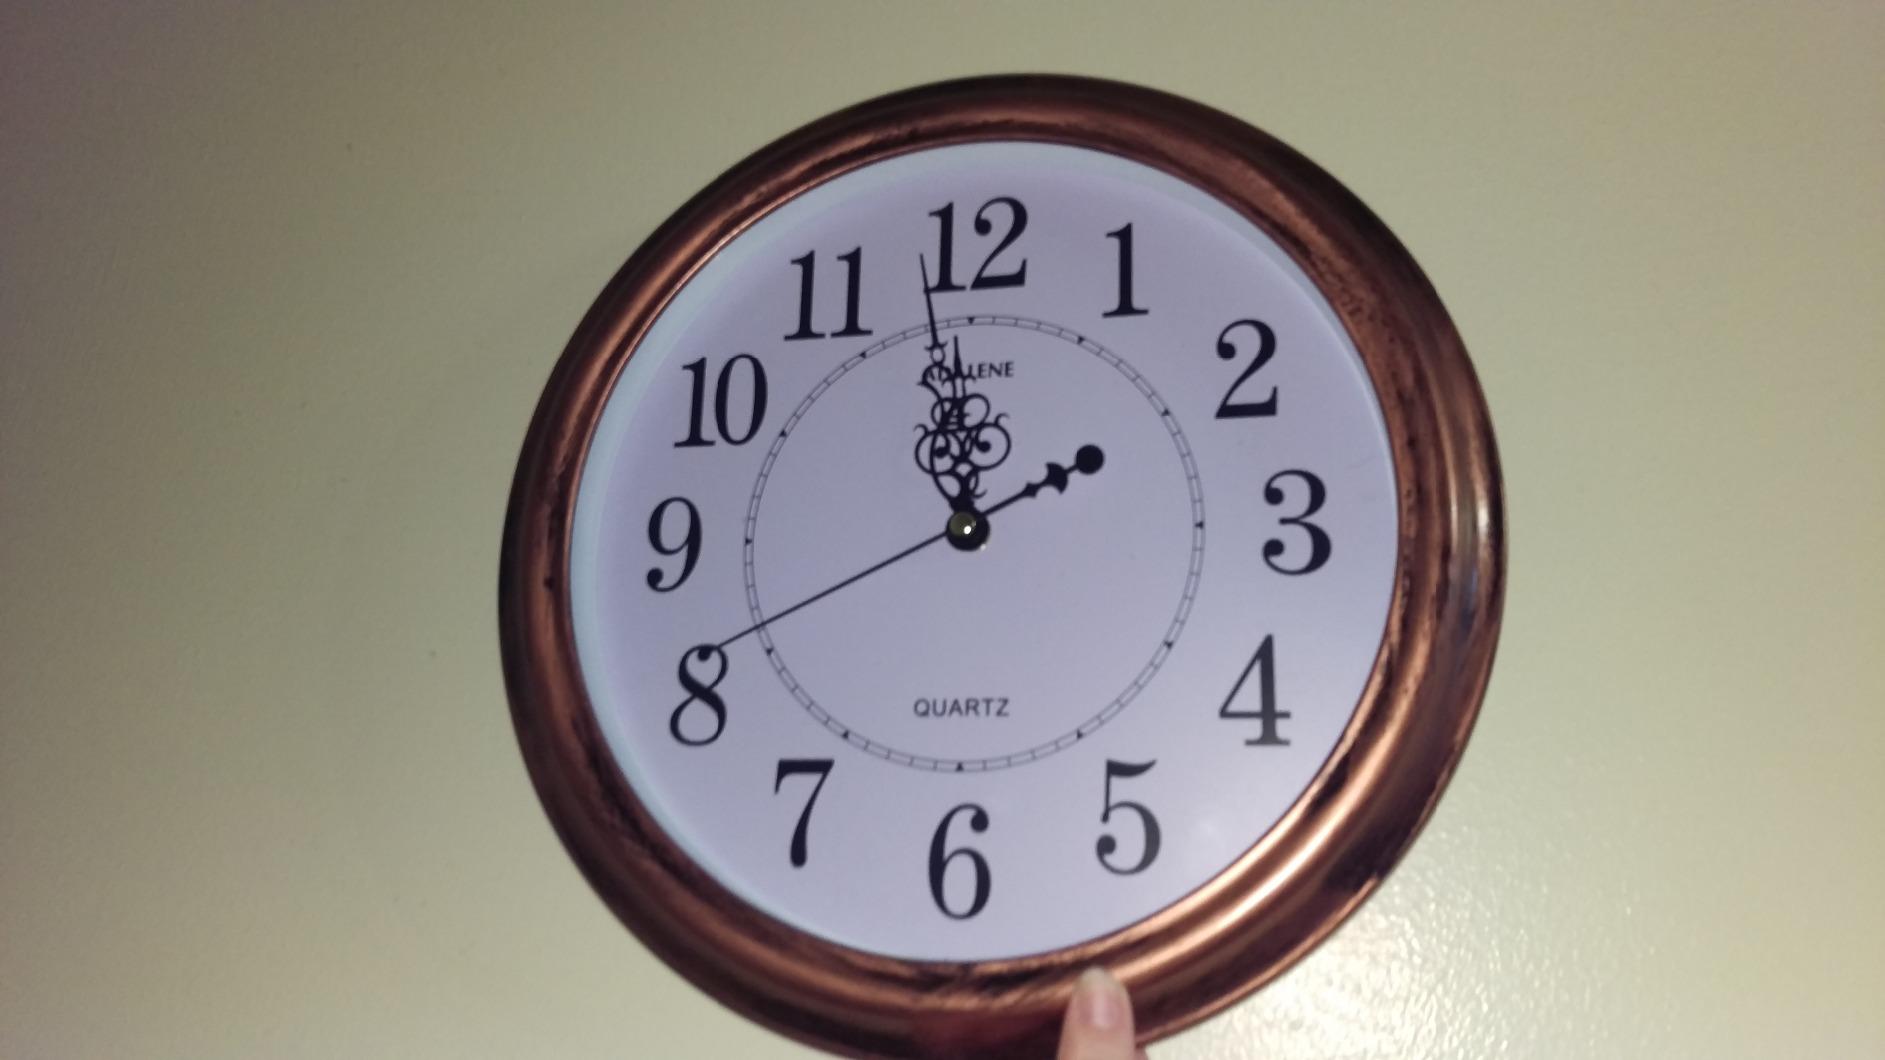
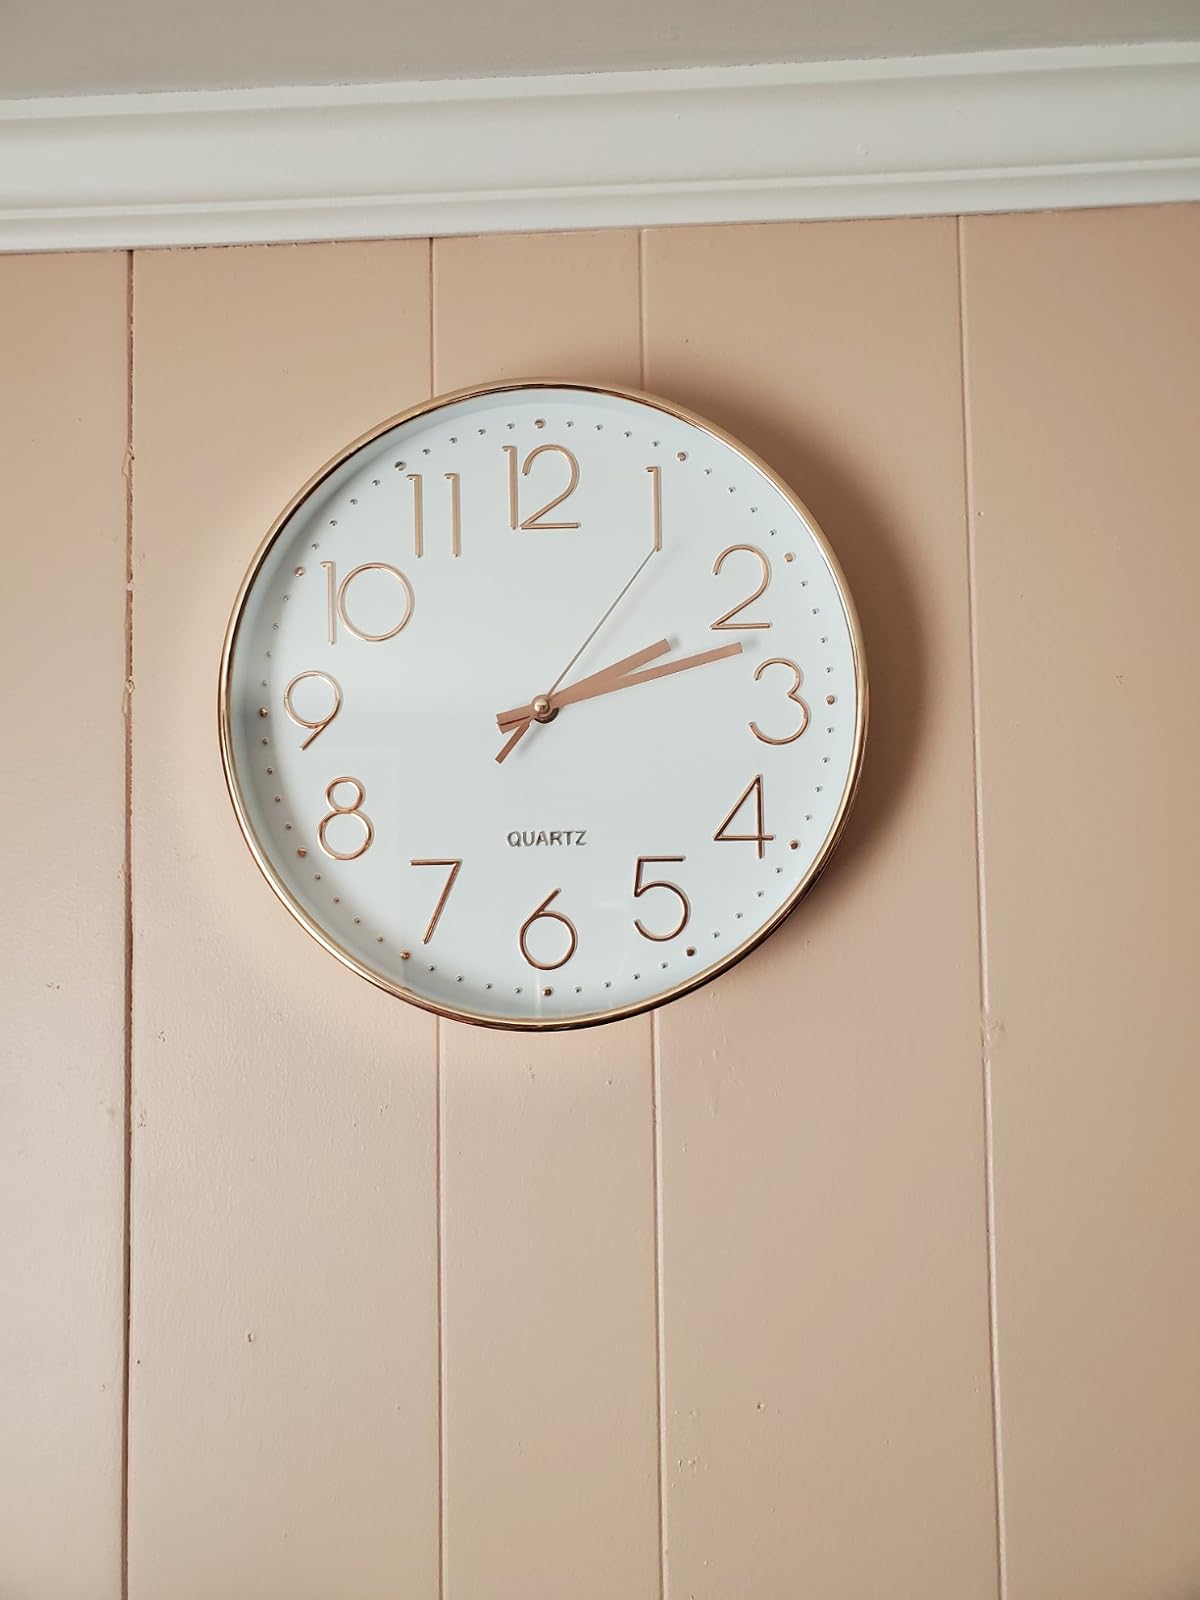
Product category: clock
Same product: no